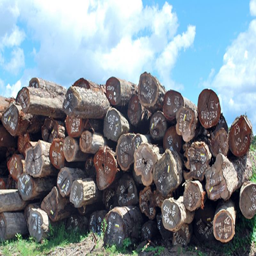
less tropical wood in the market , better for the tropical forests ?